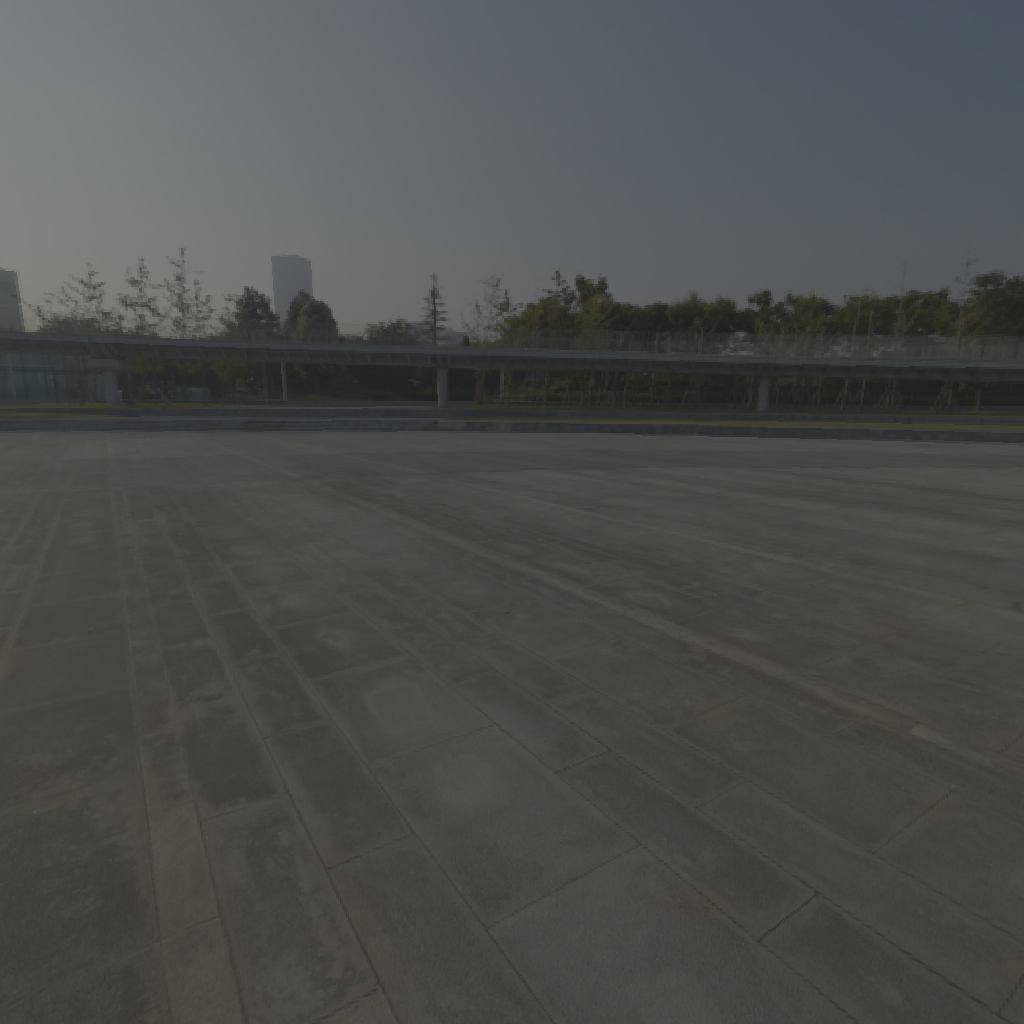
scene-linear HDR photo, Shanghai Riverside, outdoor, with visible sun, city, china, shanghai, concrete, promenade, urban, medium contrast, sunrise-sunset, clear, natural light, skies, high dynamic range, physically based lighting